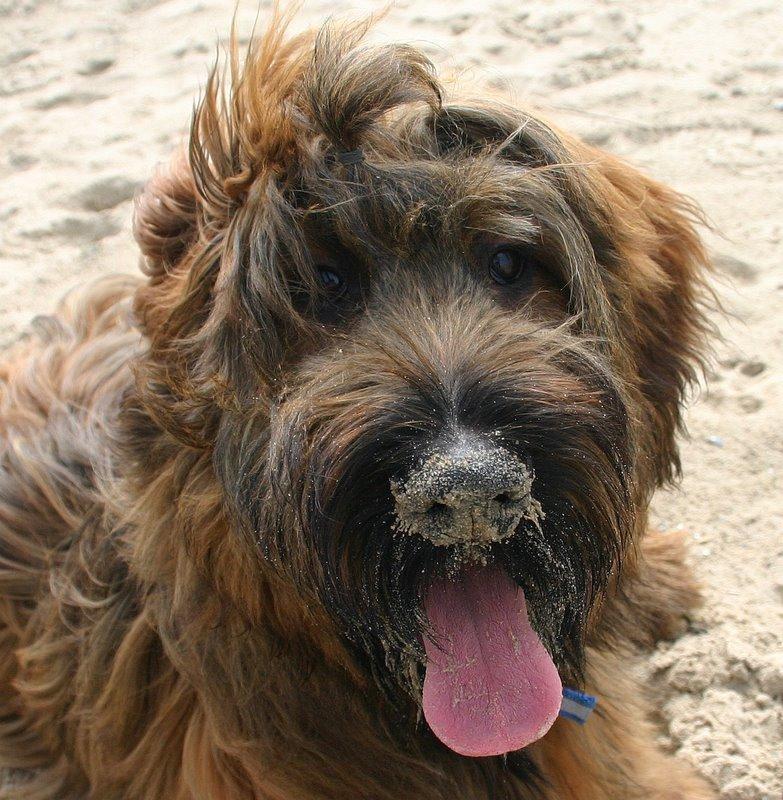
briard